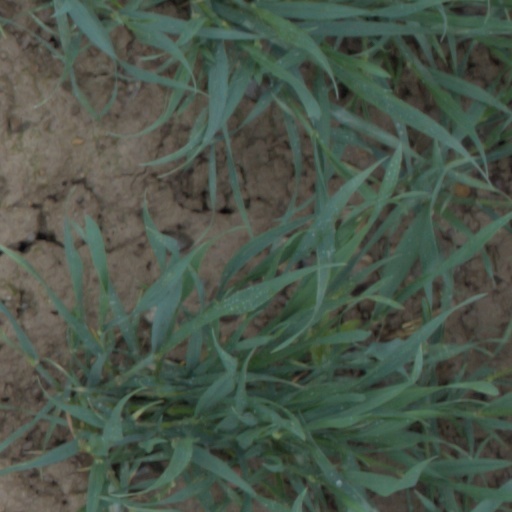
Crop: wheat